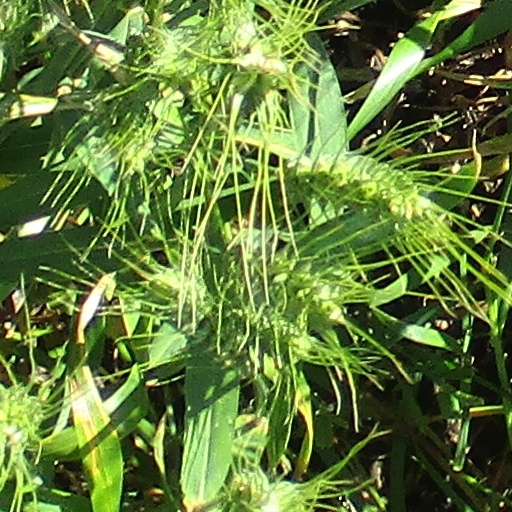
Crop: wheat